Clark House (Syracuse, New York)

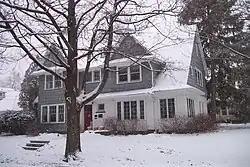

The Clark House is a Ward Wellington Ward-designed home in Syracuse, New York that was listed on the National Register of Historic Places in 1997. It is currently a private residence.